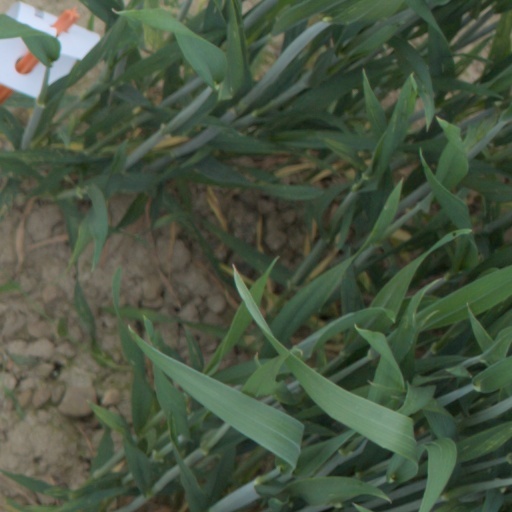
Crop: wheat